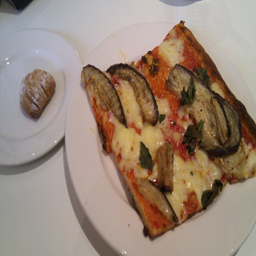
A slice of mushroom pizza on a plate.
A slice of pizza with eggplant and a tiny dessert.
A piece of pizza on a white plate.
A slice of pizza with mushrooms and spinach is on a plate.
A slice of pizza on a white plate.